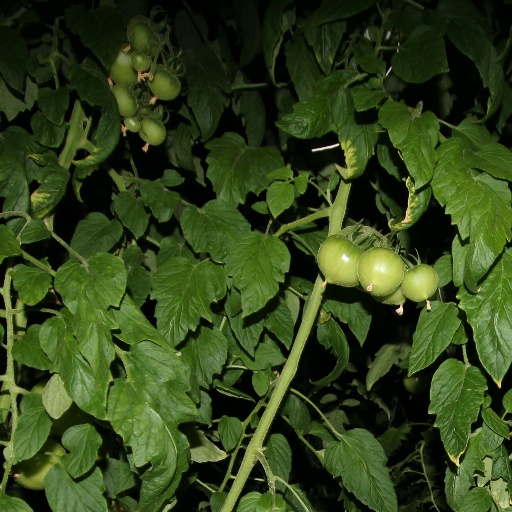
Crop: tomato